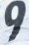
Number: 9